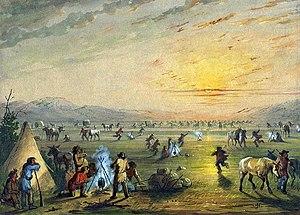
Toile Catching-Up, d'Alfred-Jacob Miller, vers 1860
Étienne Provost est un traiteur de fourrures canadien-français qui trappait et commerçait dans l' Ouest américain. Il est souvent considéré comme le premier blanc à avoir aperçu le Grand Lac Salé. La ville de Provo dans l'Utah a été ainsi dénommée en son honneur.